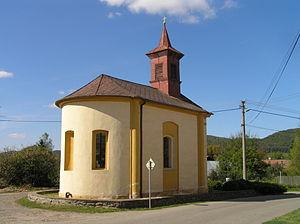
Lomnička est une commune du district de Brno-Campagne, dans la région de Moravie-du-Sud, en République tchèque. Sa population s'élevait à 529 habitants en 2017.